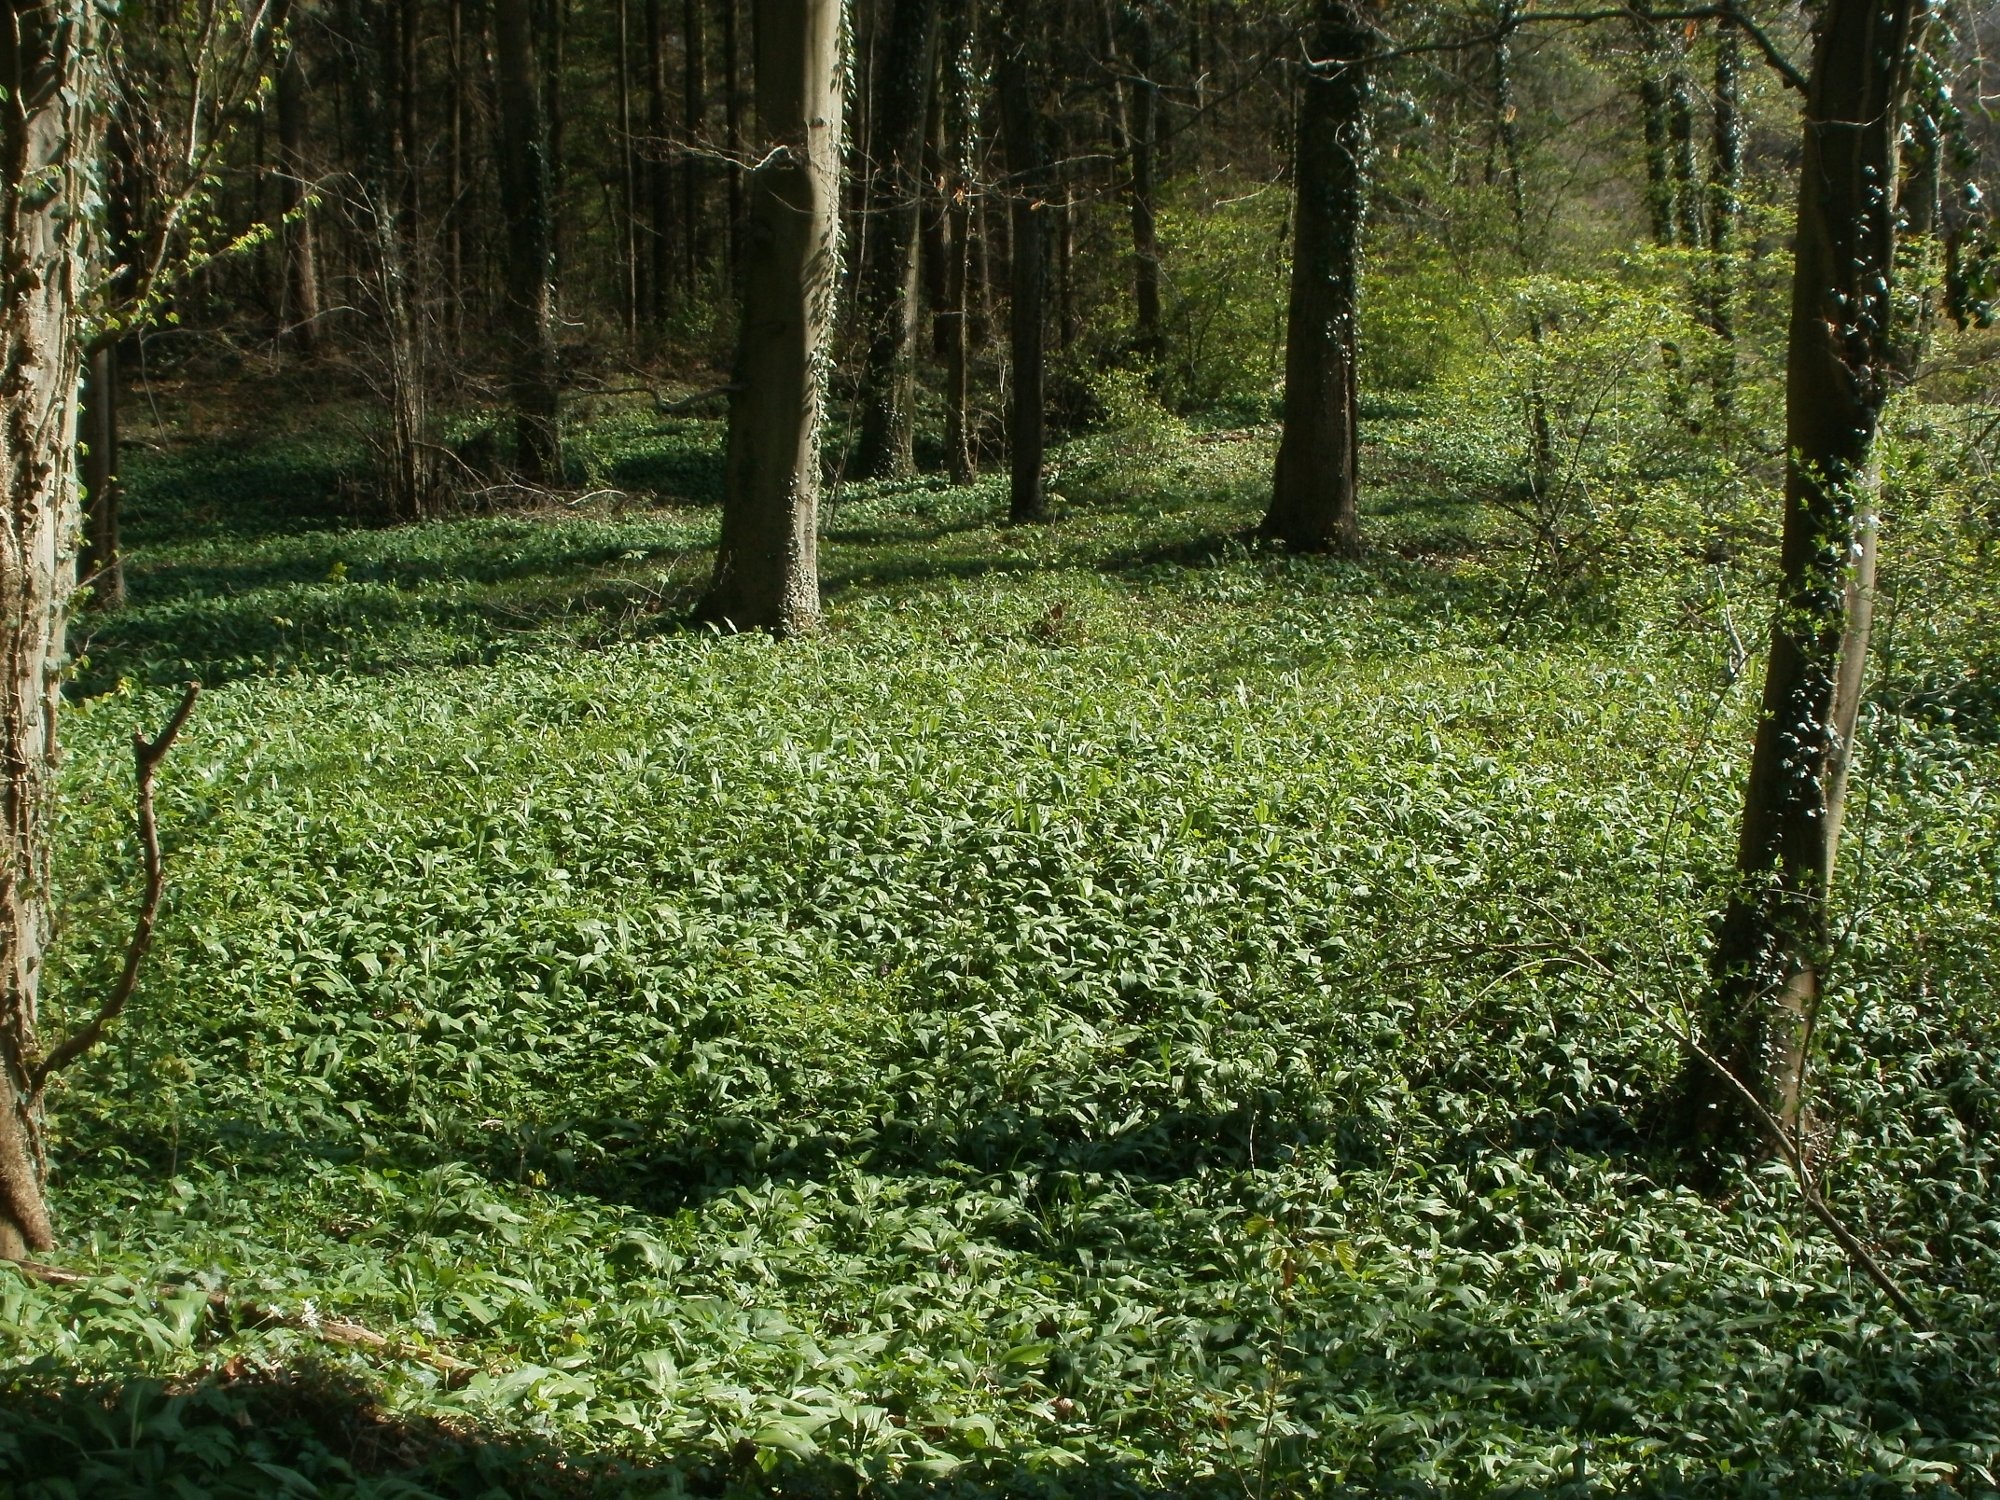
tree, forest, grass, plant, wood, meadow, sunlight, leaf, flower, wild, food, spring, green, herb, vegetable, fresh, botany, flora, shrub, seasonal, deciduous, plantation, grove, woodland, habitat, species, edible, ecosystem, organic, biome, ramson, old growth forest, allium ursinum, bear garlic, natural environment, woody plant, temperate broadleaf and mixed forest, temperate coniferous forest, land plant